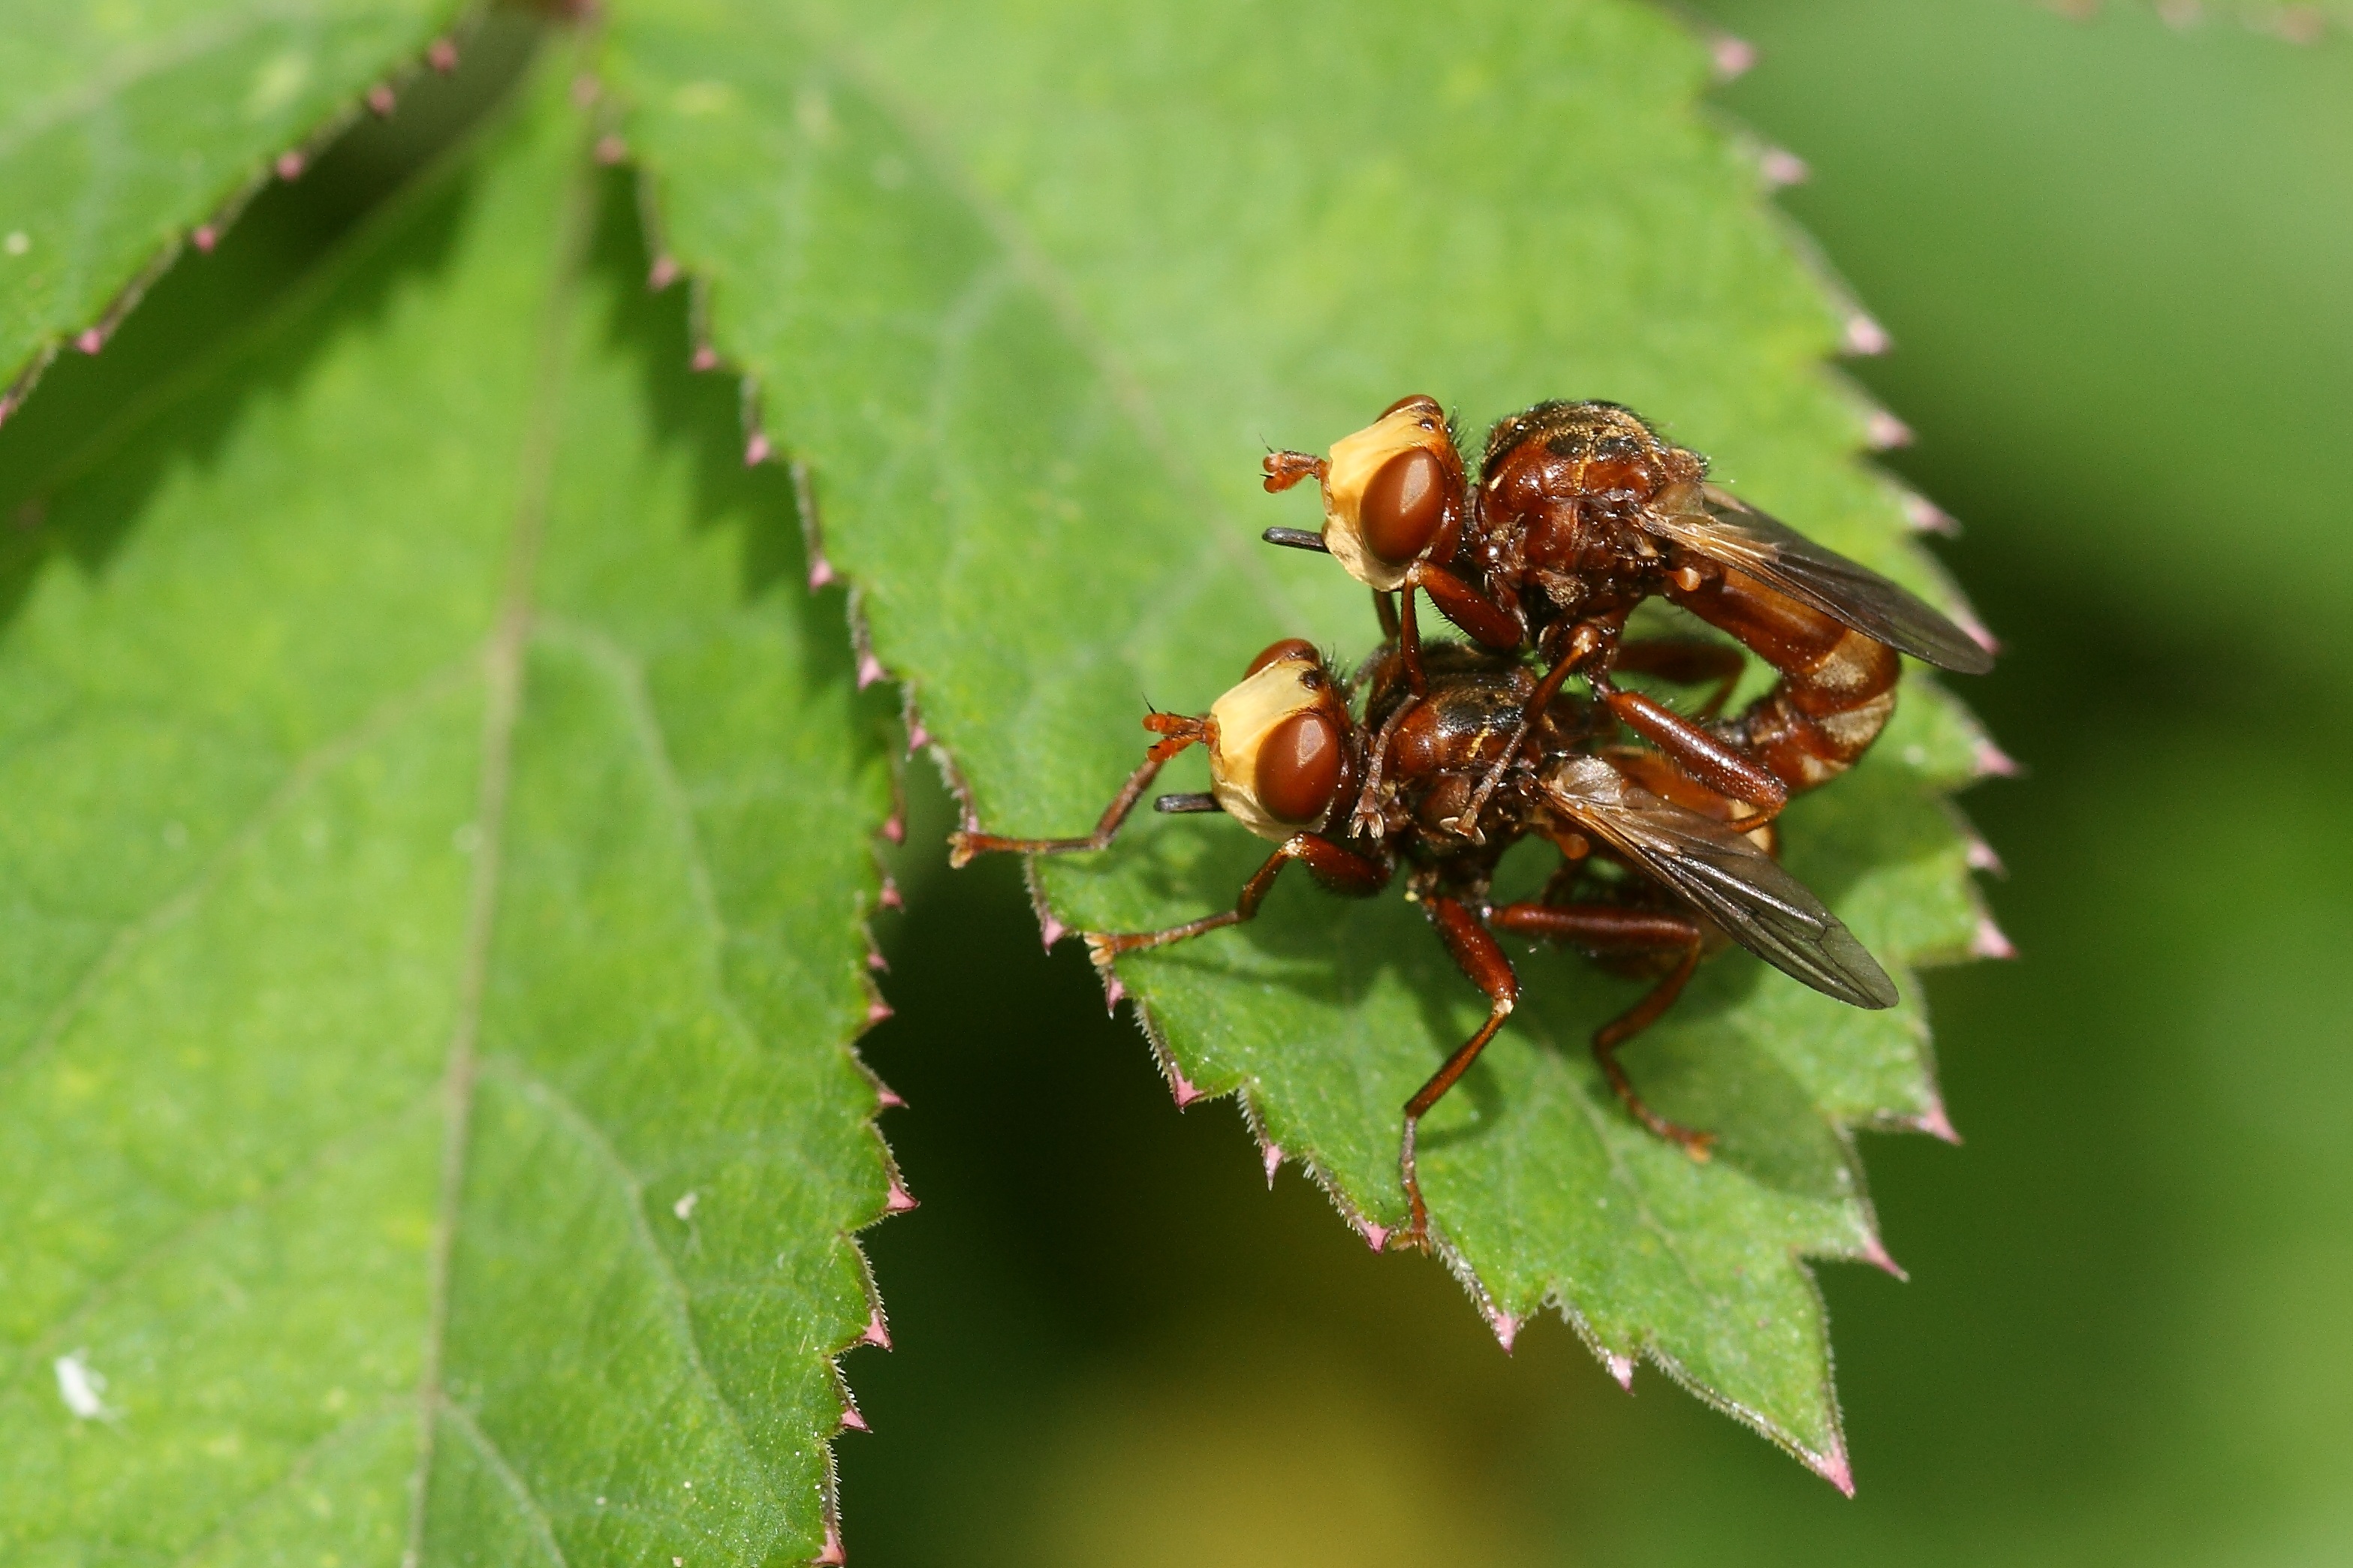
photography, leaf, flower, fly, insect, fauna, invertebrate, close up, coupling, pest, beetle, macro photography, leaf beetle, membrane winged insect, sicus ferruginous